Cholestasis

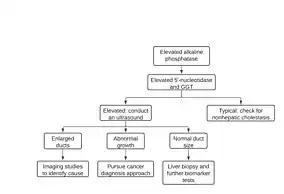
The diagnosis approach for identifying the cause of cholestasis

Cholestasis can be suspected when there is an elevation of both 5'-nucleotidase and ALP enzymes. With a few exceptions, the optimal test for cholestasis would be elevations of serum bile acid levels. However, this is not normally available in most clinical settings necessitating the use of other biomarkers. If 5' nucleosidase and ALP enzymes are elevated, imaging studies such as computed tomography (CT) scan, ultrasound, and magnetic resonance imaging (MRI) are used to differentiate intrahepatic cholestasis from extrahepatic cholestasis. Additional imaging, laboratory testing, and biopsies might be conducted to identify the cause and extent of cholestasis.